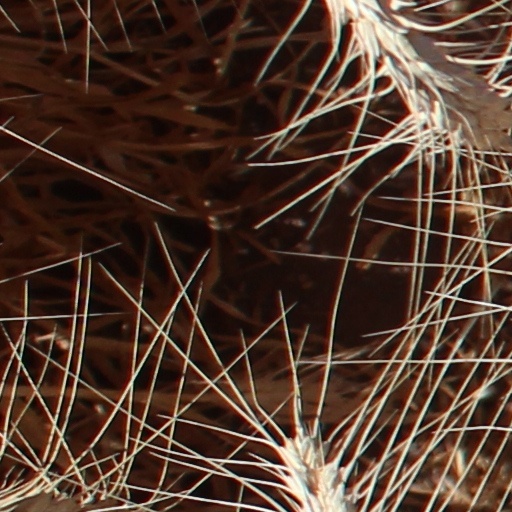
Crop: wheat